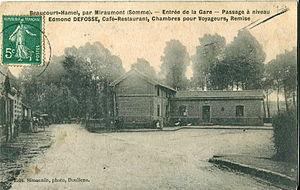
Carte postale ancienne éditée par Simonnin à Doullens
La gare de Beaucourt - Hamel est une ancienne gare ferroviaire française de la ligne de Paris-Nord à Lille, située dans le hameau de la Gare de Beaumont-Hamel, sur le territoire de la commune de Beaumont-Hamel, à proximité de Beaucourt-sur-l'Ancre, dans le département de la Somme, en région Hauts-de-France.